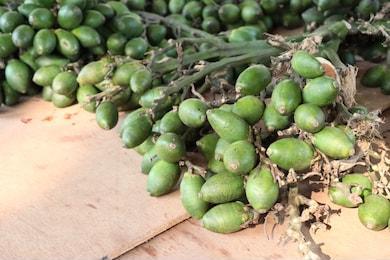
Label: others